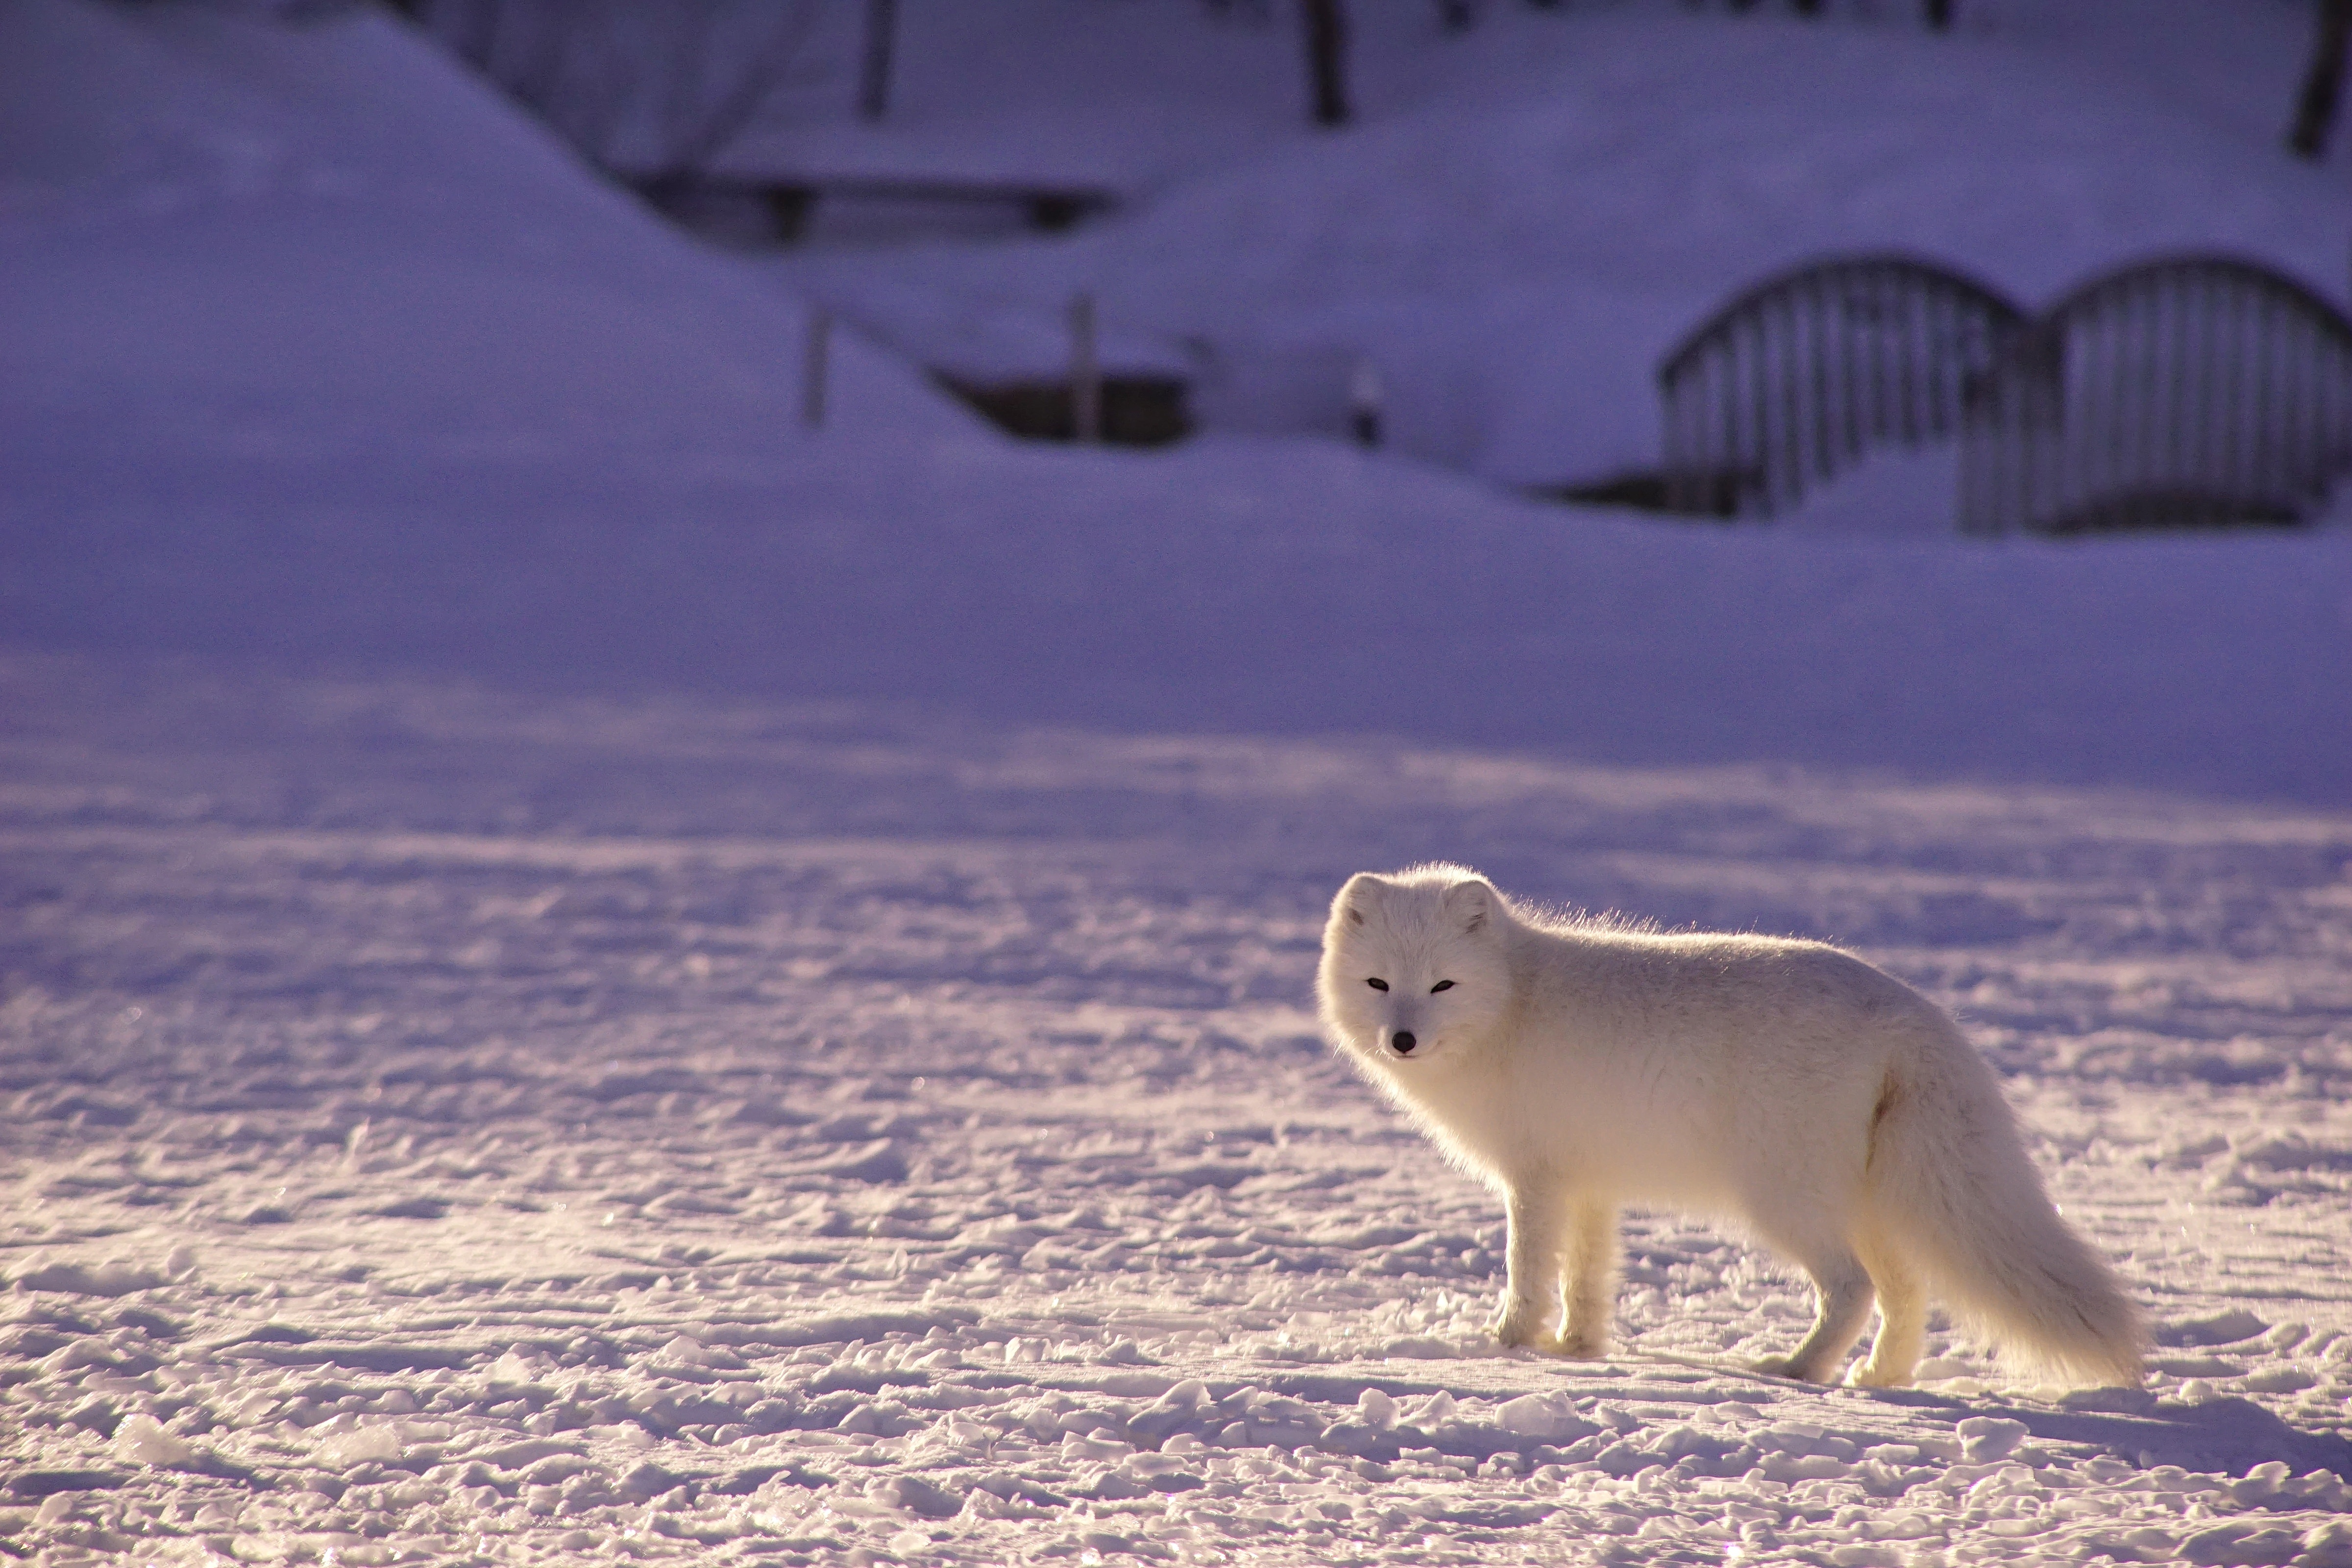
nature, snow, cold, winter, blur, animal, cute, canine, looking, wildlife, weather, mammal, snowy, fox, arctic, polar bear, arctic fox, wild animal, furry, adorable, carnivore, animal photography